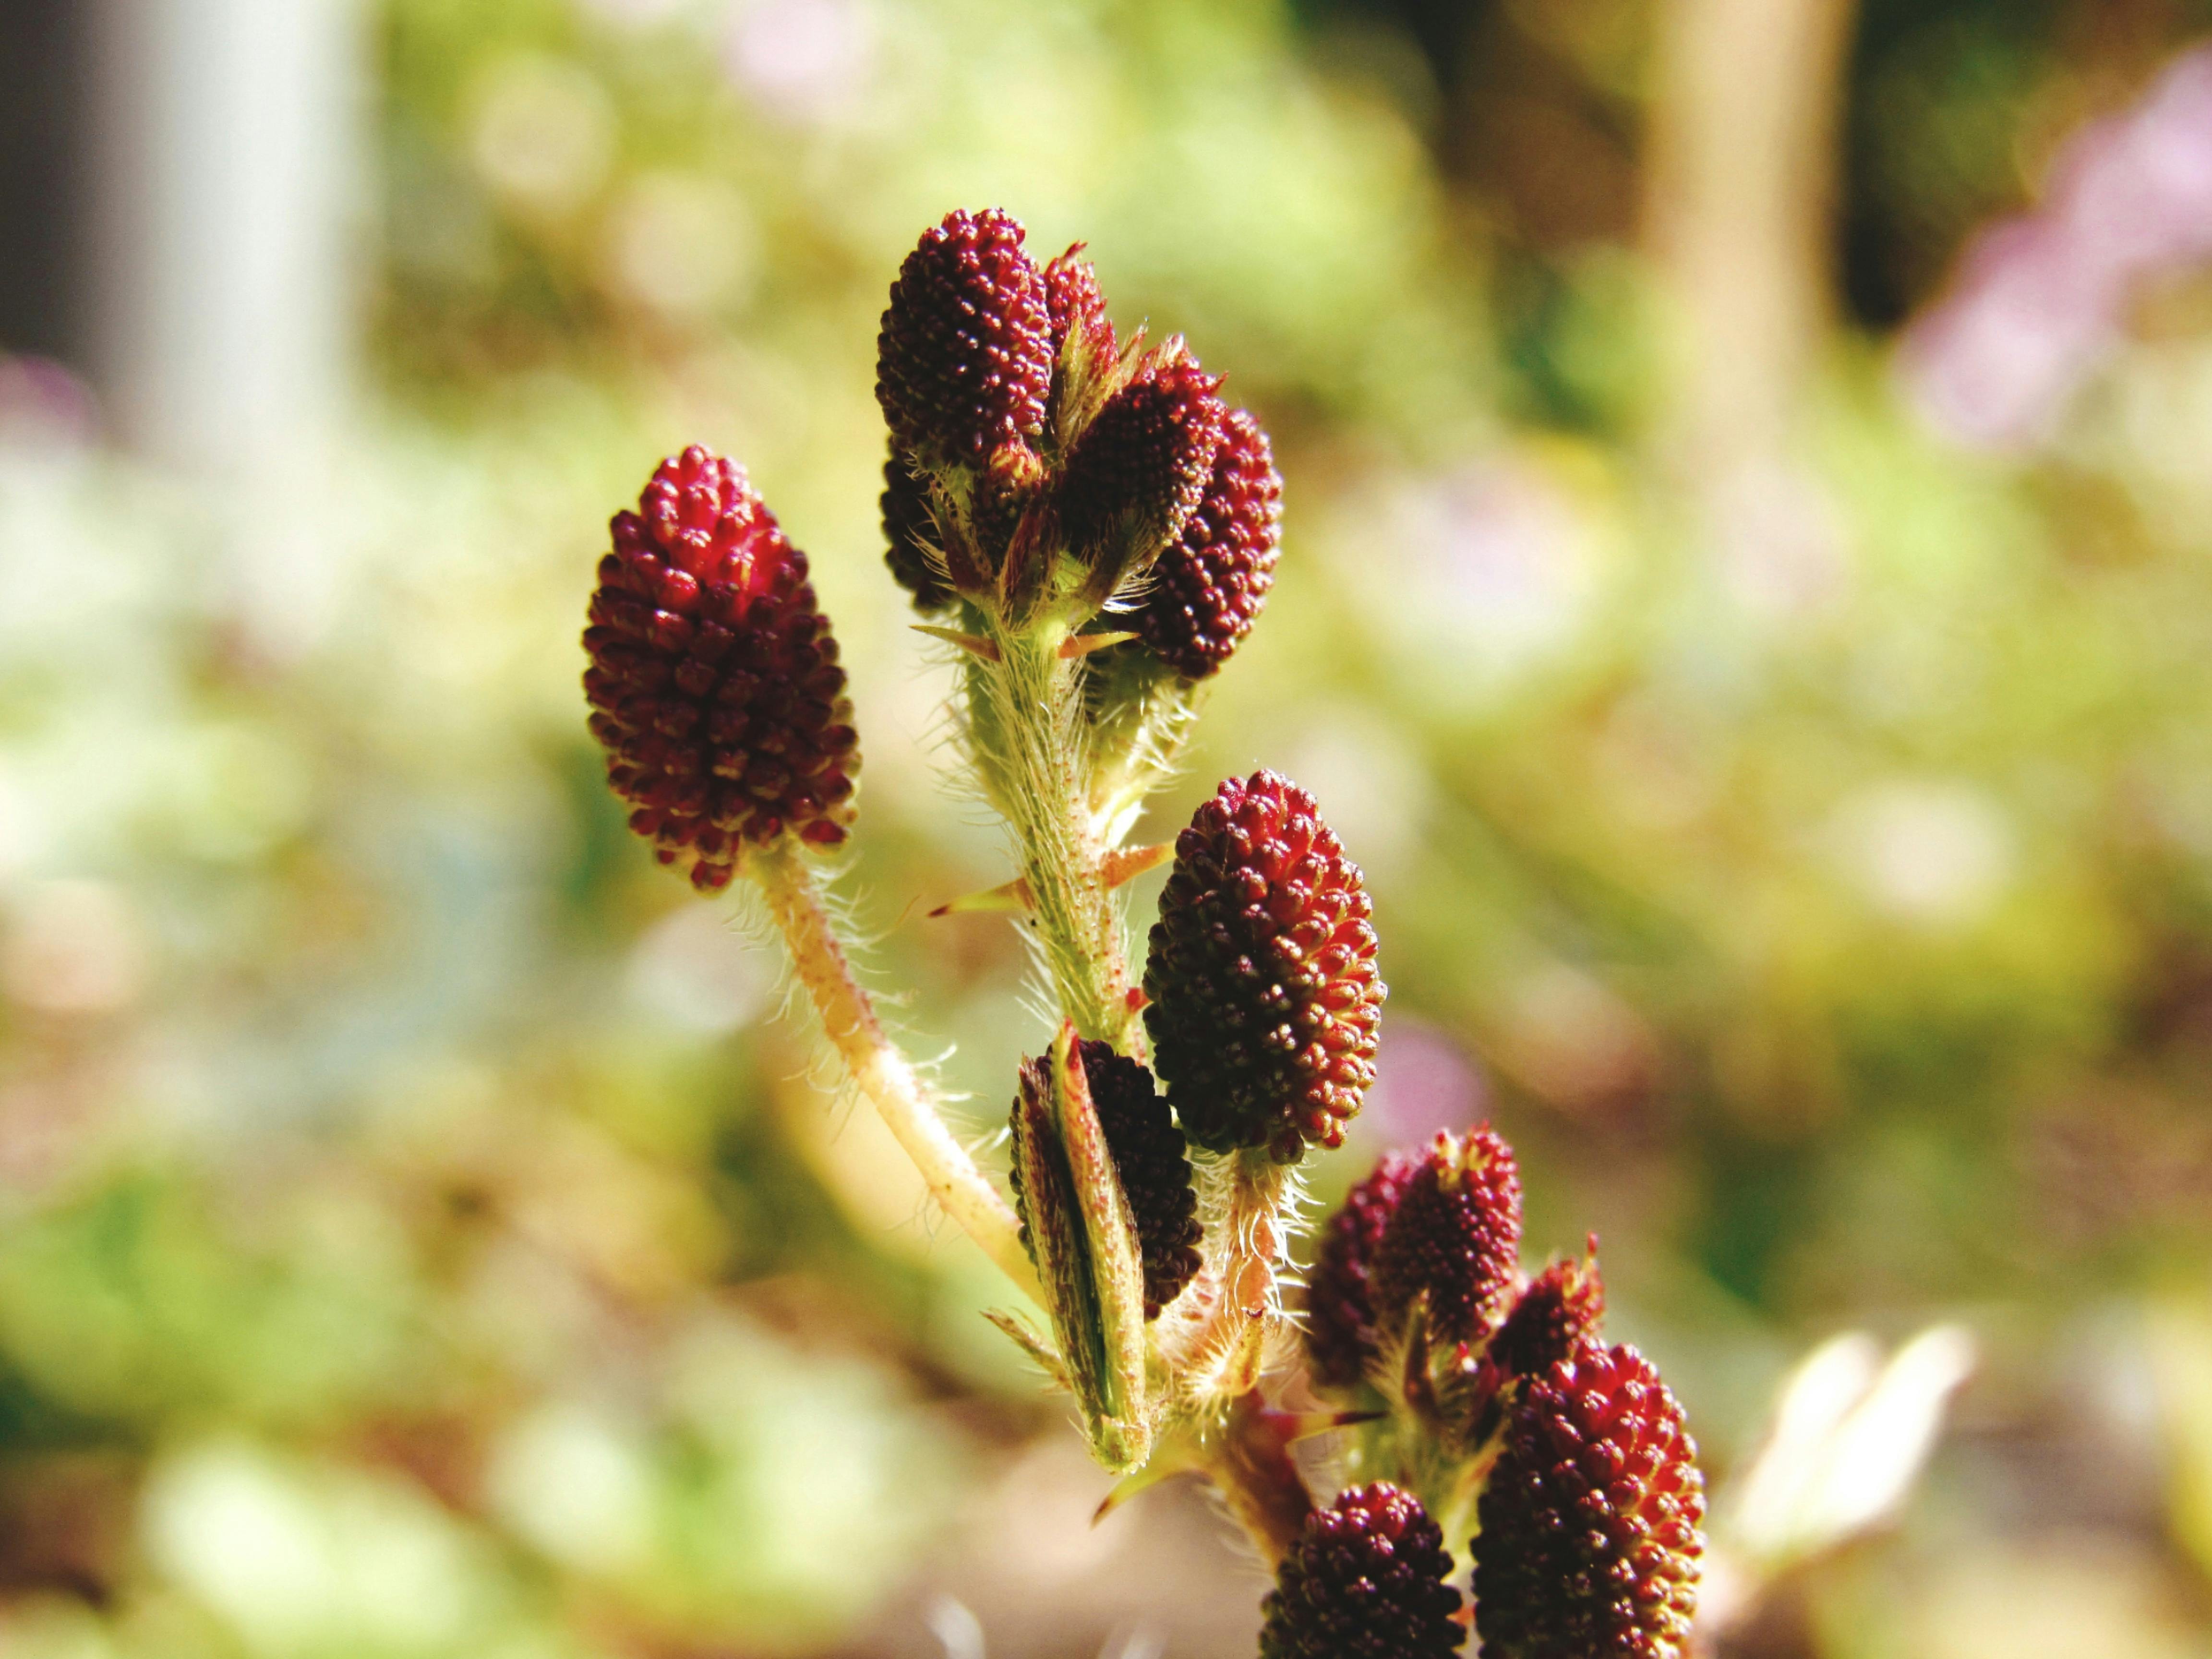
natural, plant, flower, terrestrial plant, flowering plant, macro photography, annual plant, plant stem, subshrub, broomrape, twig, art